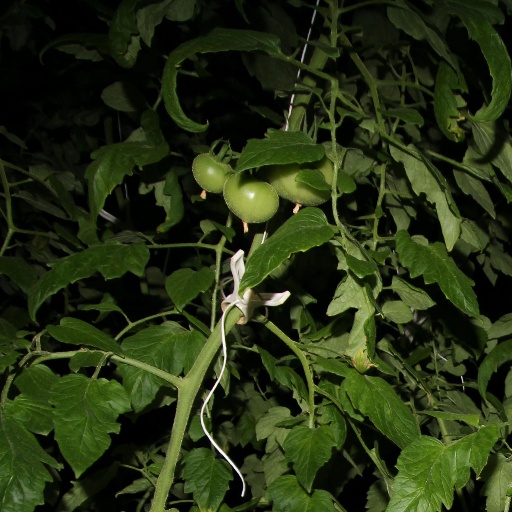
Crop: tomato